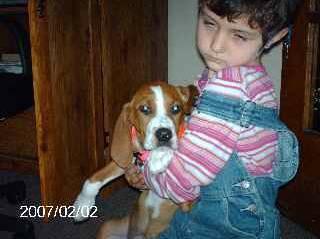
dog